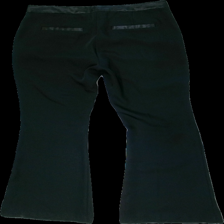
View: back
Type: Trousers
Category: Ladies
Brand: Gina Tricot
Colors: Black
Material: 100% Polyester
Cut: Regular
Size: 38
Season: All
Damage: Damaged fabric
Damage location: middle center
Price range: <50
Recommended usage: Recycle